Cindy Lovell

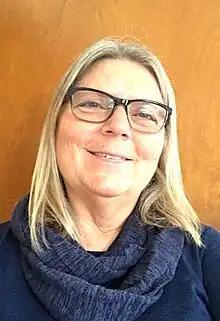

Cindy Lovell was born in Altoona, Pennsylvania. She graduated from Stetson University with a BA and MA in elementary education and from the University of Iowa with a Ph.D. in education. She has two children, Angela Lovell and Adam Lovell. She is known for her work in support of Mark Twain's legacy.